Question: Please indicate a possible affordance area of the hold_book that can be used for holding
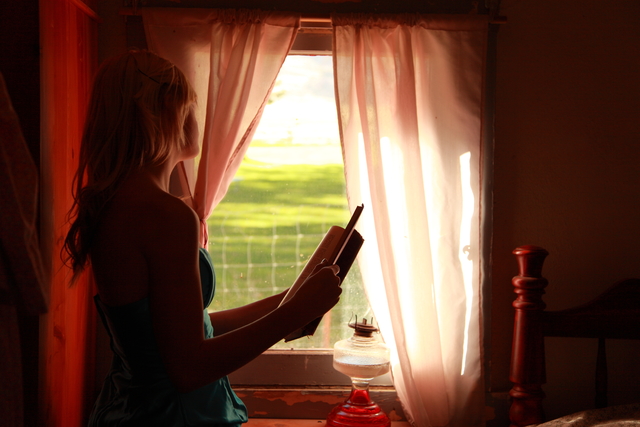
Answer: [281.5, 208.5, 361.5, 326.5]